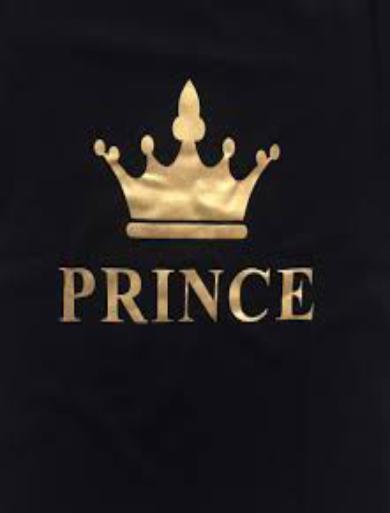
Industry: Others